Hipólito Mejía

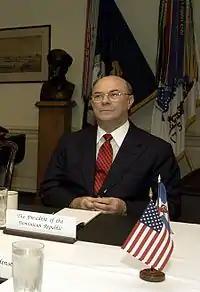
Mejia in a meeting with the U.S. Secretary of Defense Donald H. Rumsfeld in the Pentagon.

With Mejía just a few thousand votes short of the threshold for avoiding a runoff, his supporters claimed victory and urged Medina to concede. Medina soon realized that he stood no chance of closing a nearly 25-point gap with Mejía, especially when Balaguer suggested that some of his supporters might cross over to the PRD in the runoff. Medina would have needed nearly all of Balaguer's voters to cross over to him in order to have any realistic chance of winning. Accordingly, Medina pulled out of the runoff, handing the presidency to Mejía. Mejía took office on 16 August of that year.